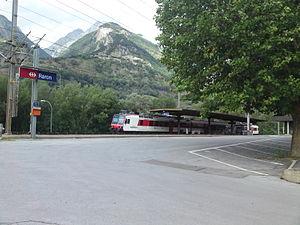
Train régional valaisan en gare de Rarogne.
Rarogne, appelée en allemand Raron, est une commune suisse du canton du Valais, située dans le demi-district de Rarogne occidental.
Le réseau express régional valaisan ou RER Valais | Wallis est un réseau express régional utilisant l'infrastructure des lignes ferroviaires suisses situées sur le territoire du canton du Valais.
La gare de Rarogne est une gare ferroviaire située sur le territoire de la commune suisse de Rarogne dans le canton du Valais.